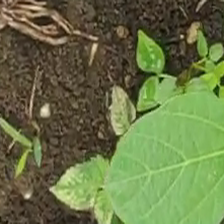
Weed species: Lamber_Quarter_plant(Chenopodium )